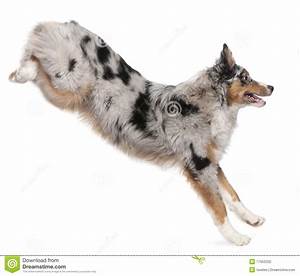
Label: dog